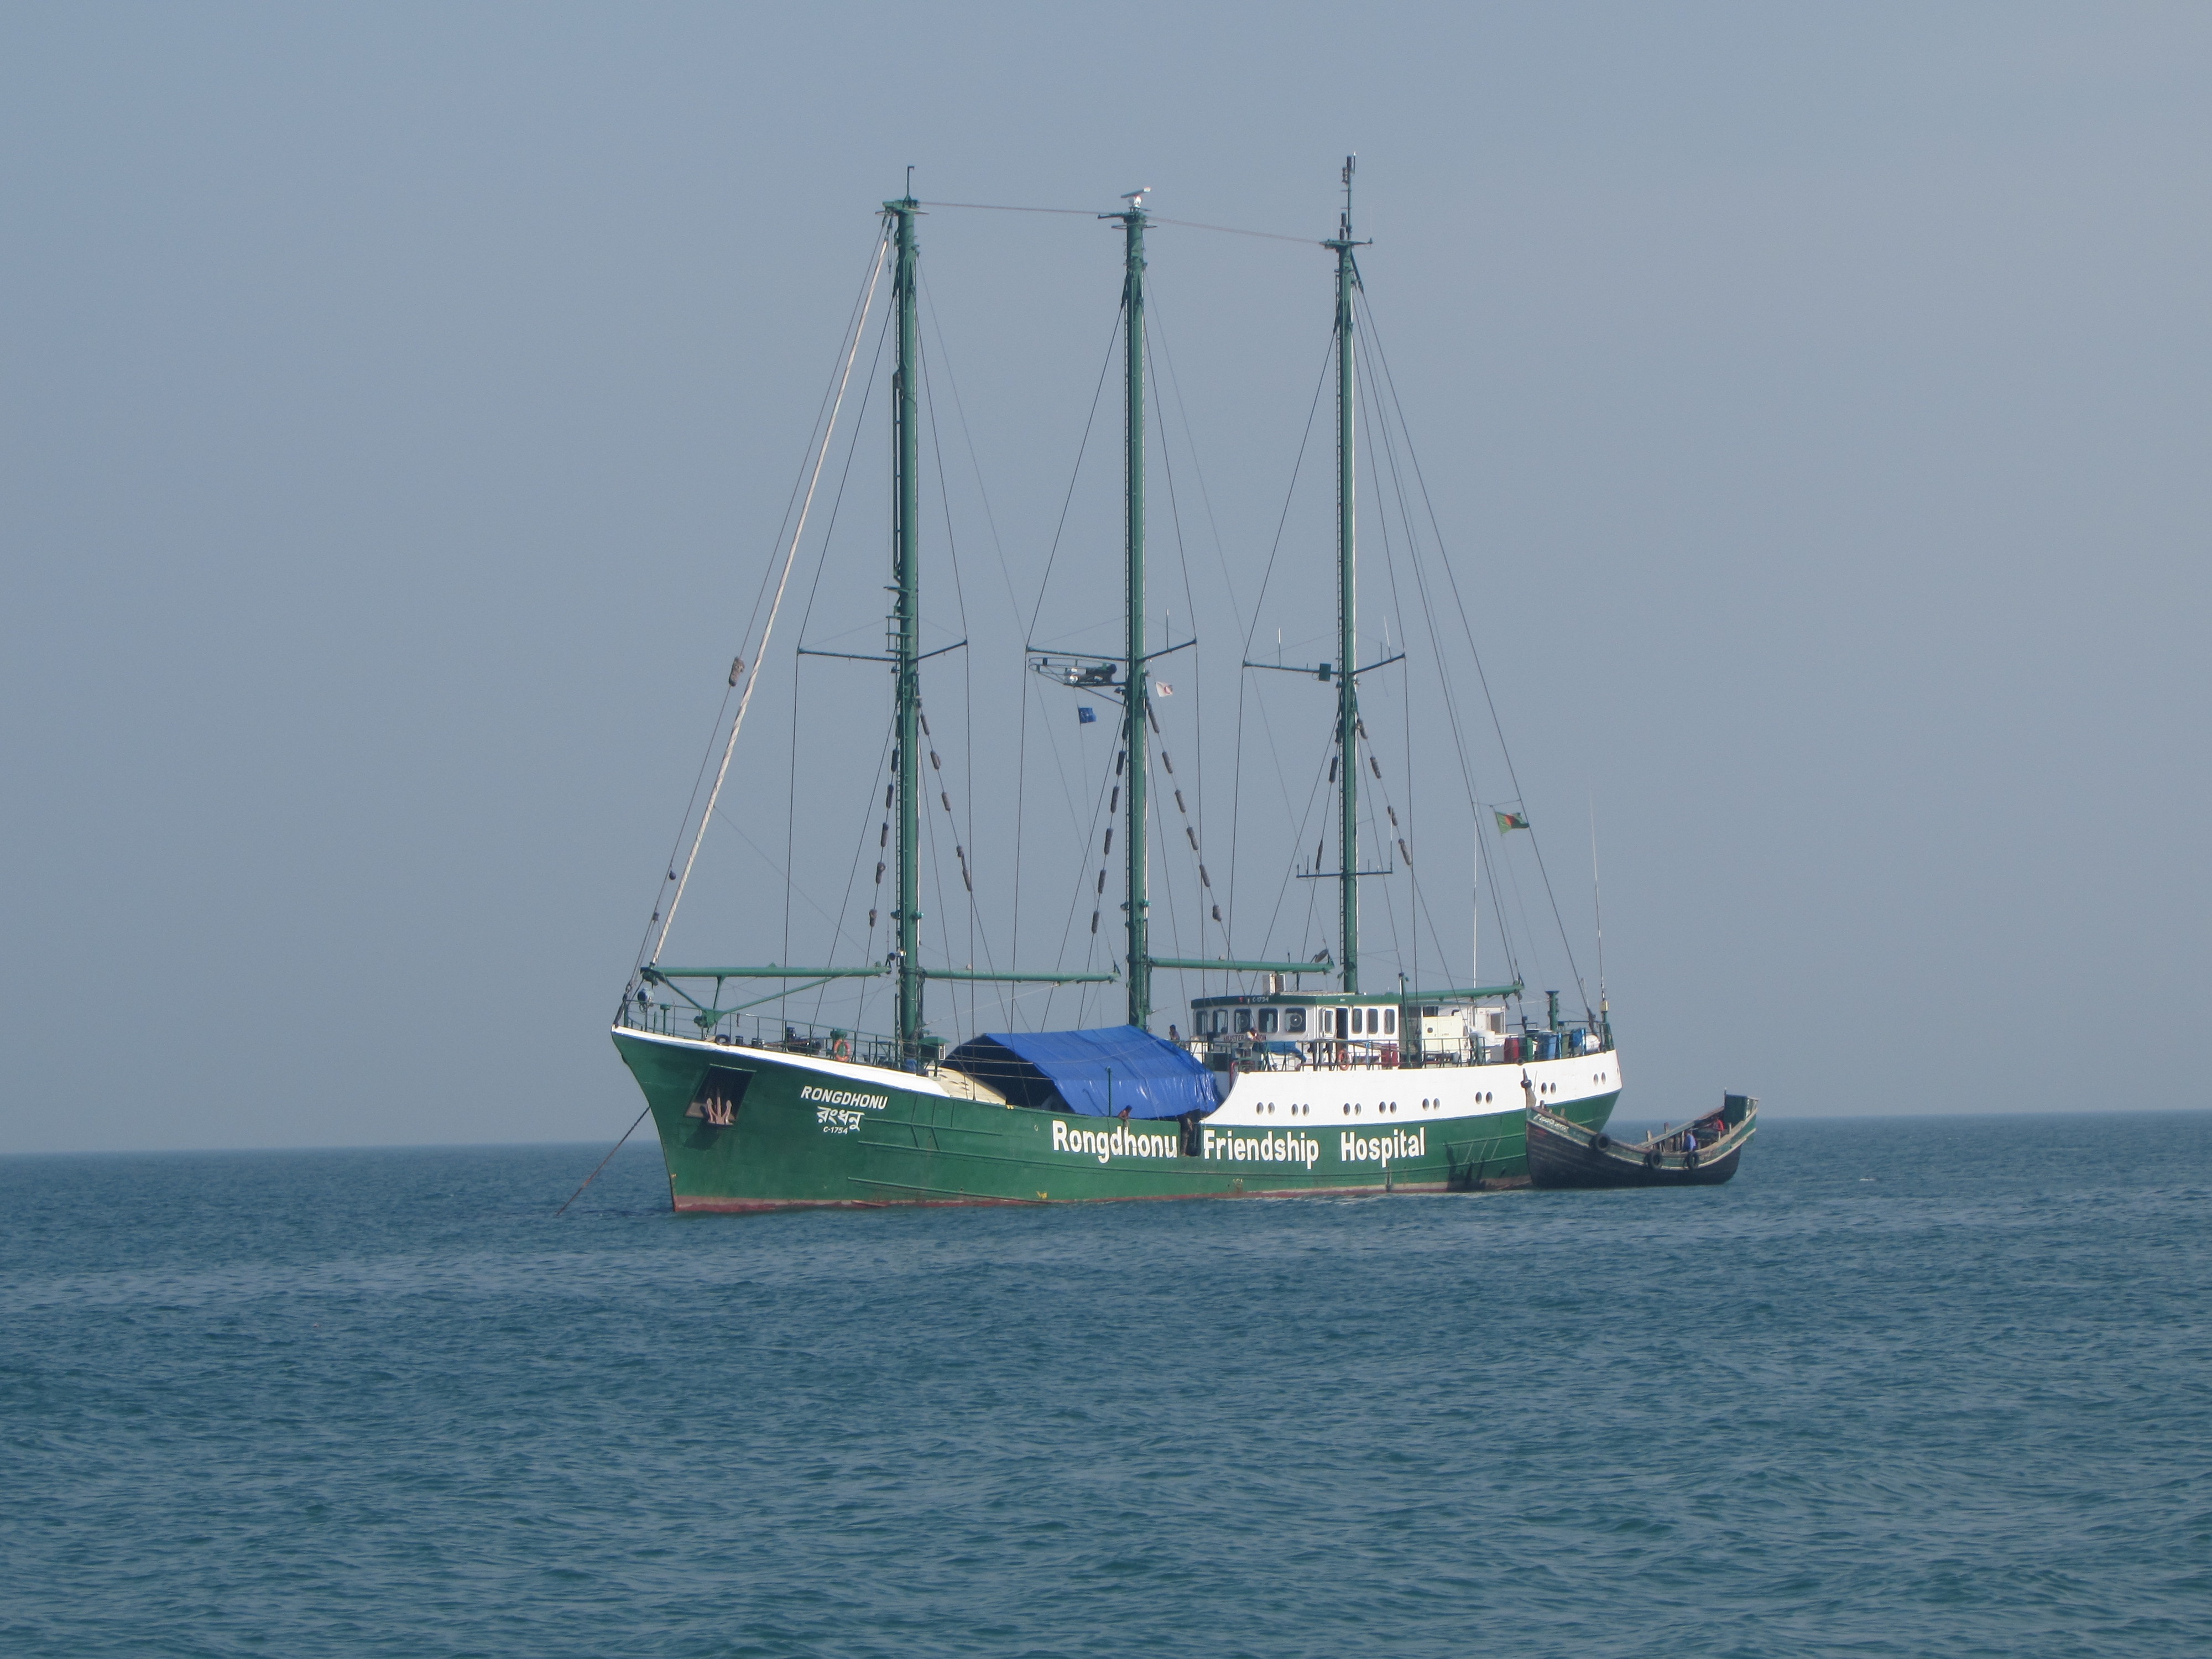
vehicle, sailing ship, boat, ship, sail, sailboat, sea, tall ship, sailing, watercraft, schooner, ocean, bay, mast, windjammer, fishing vessel, brigantine